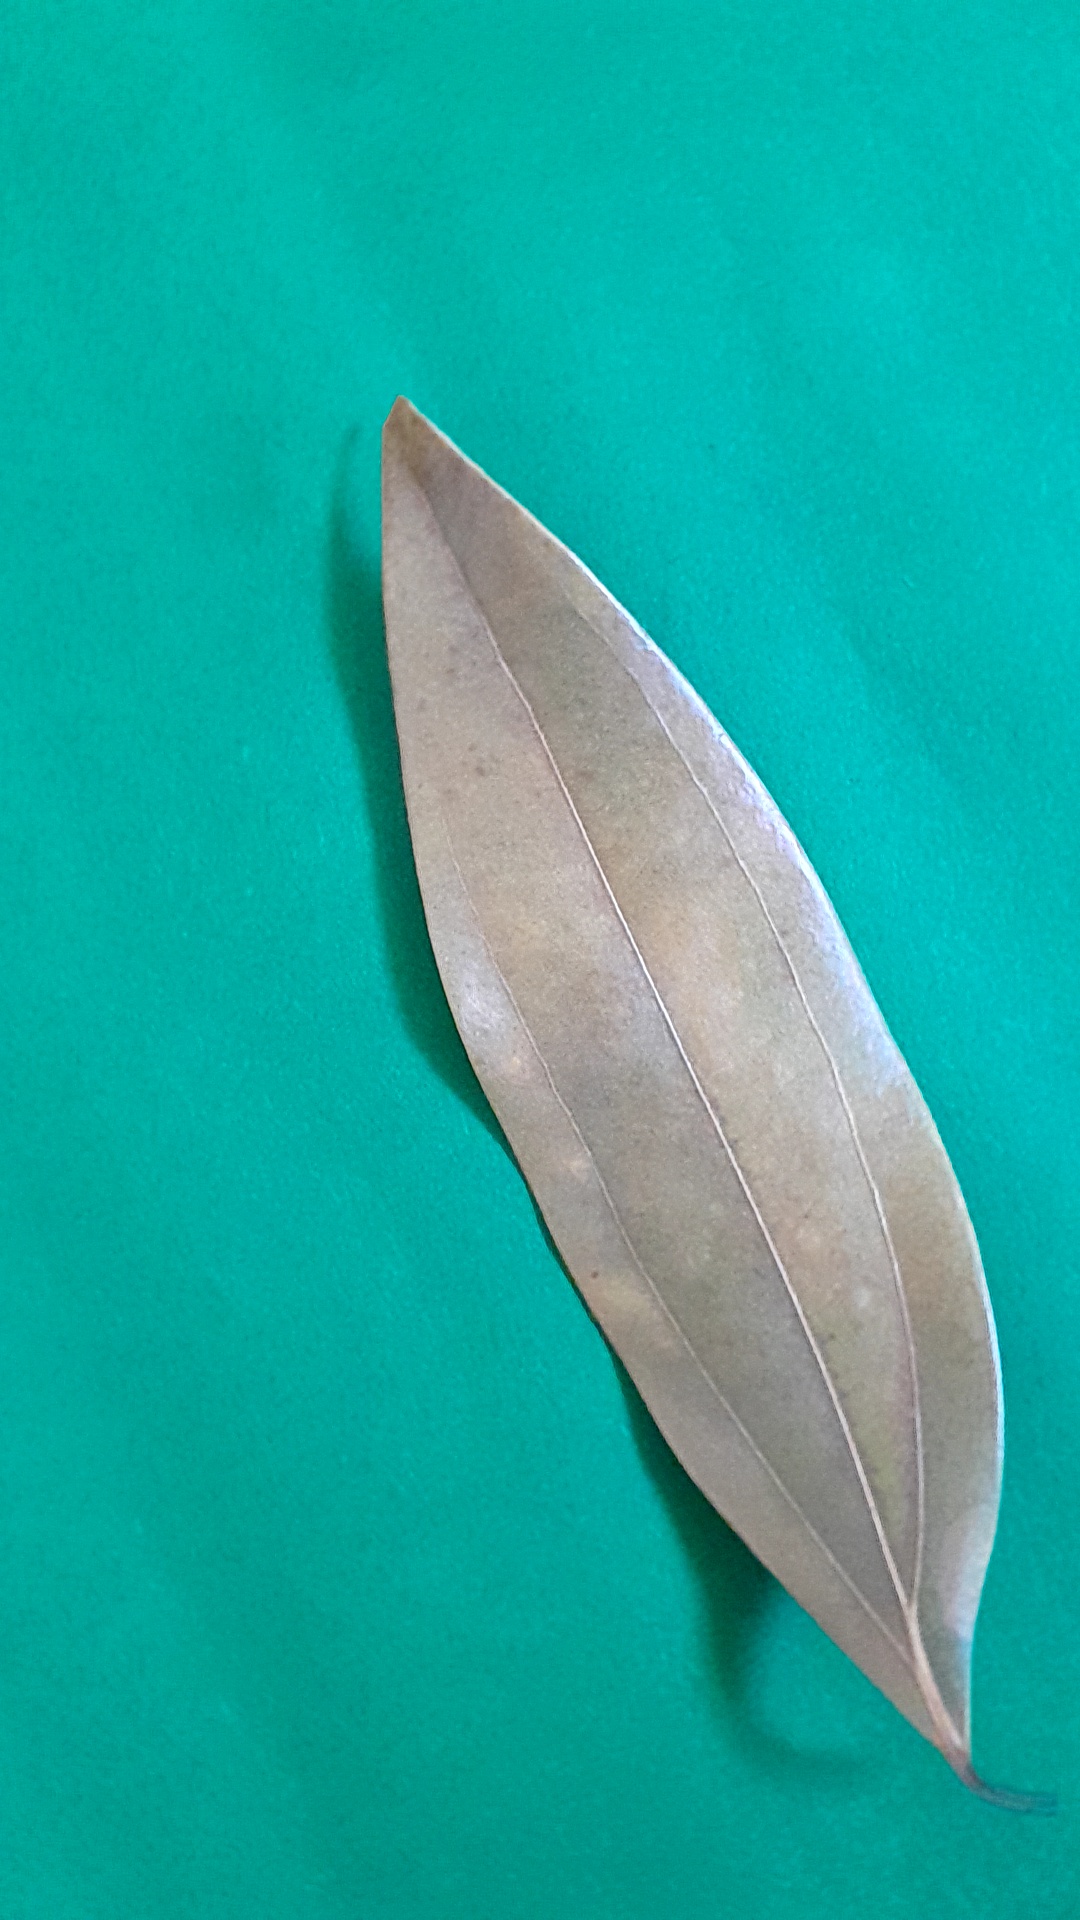
Label: Dry Leaf